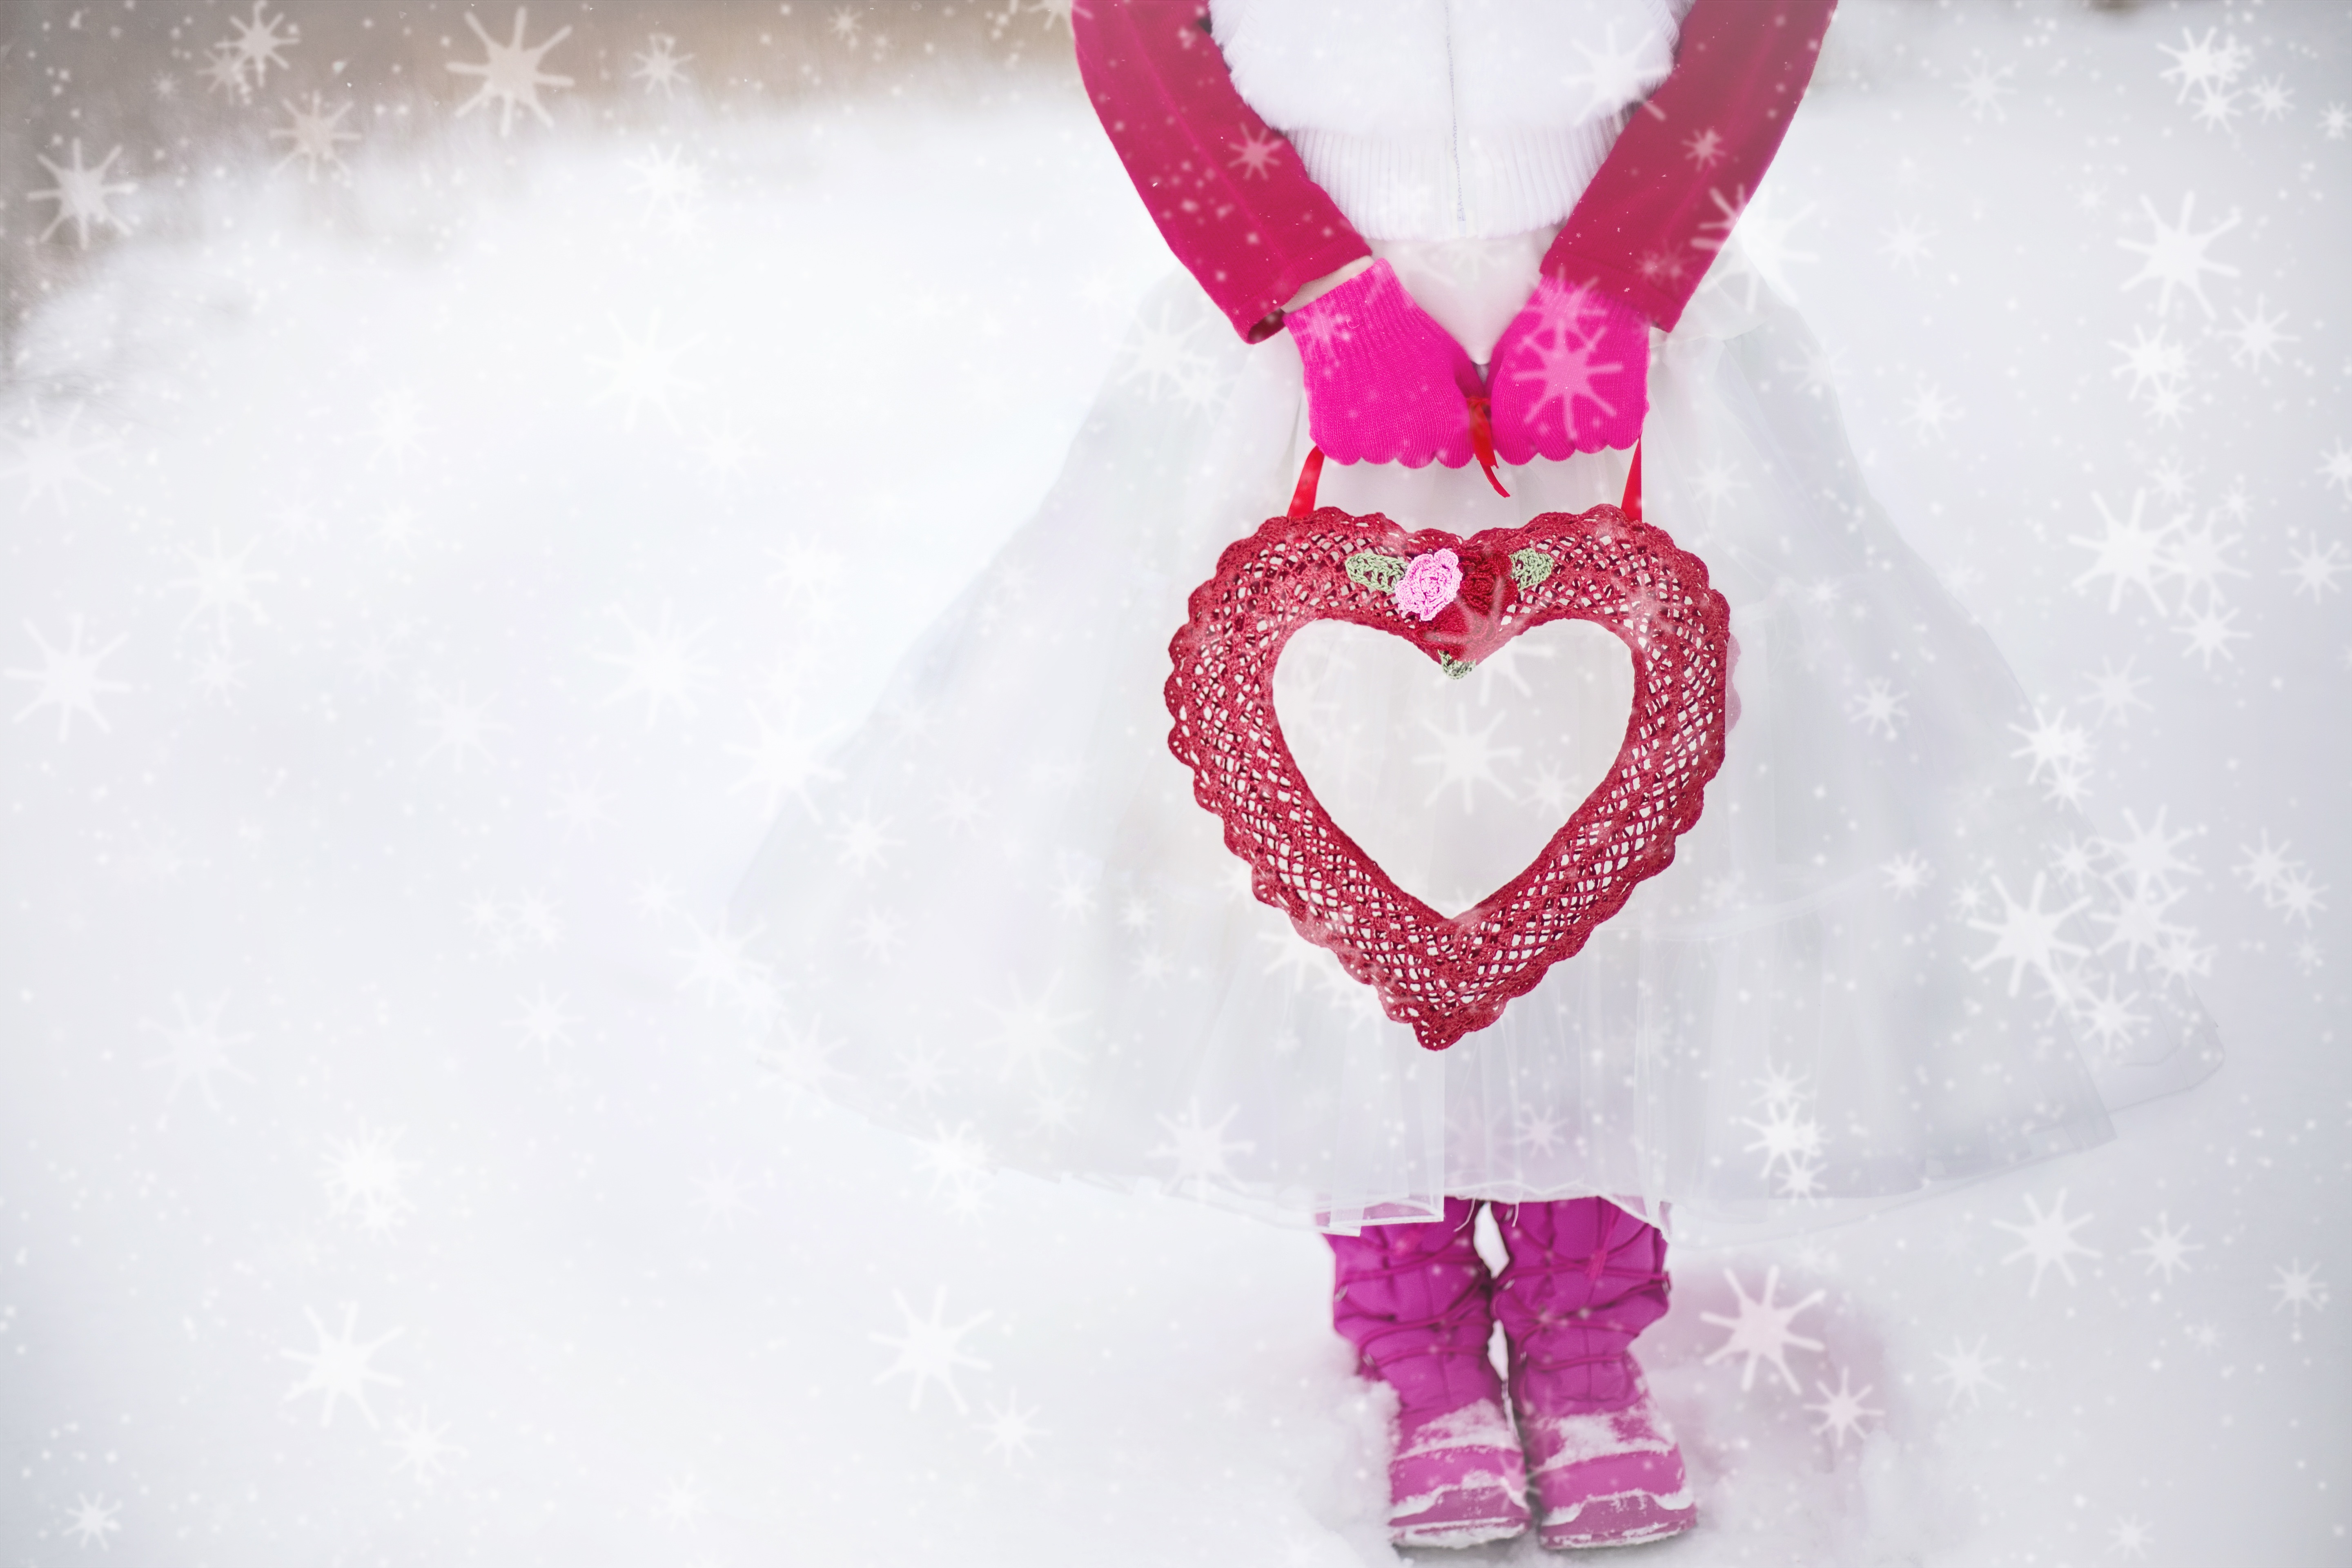
hand, winter, girl, petal, cute, love, heart, romantic, pink, organ, valentine, fashion accessory